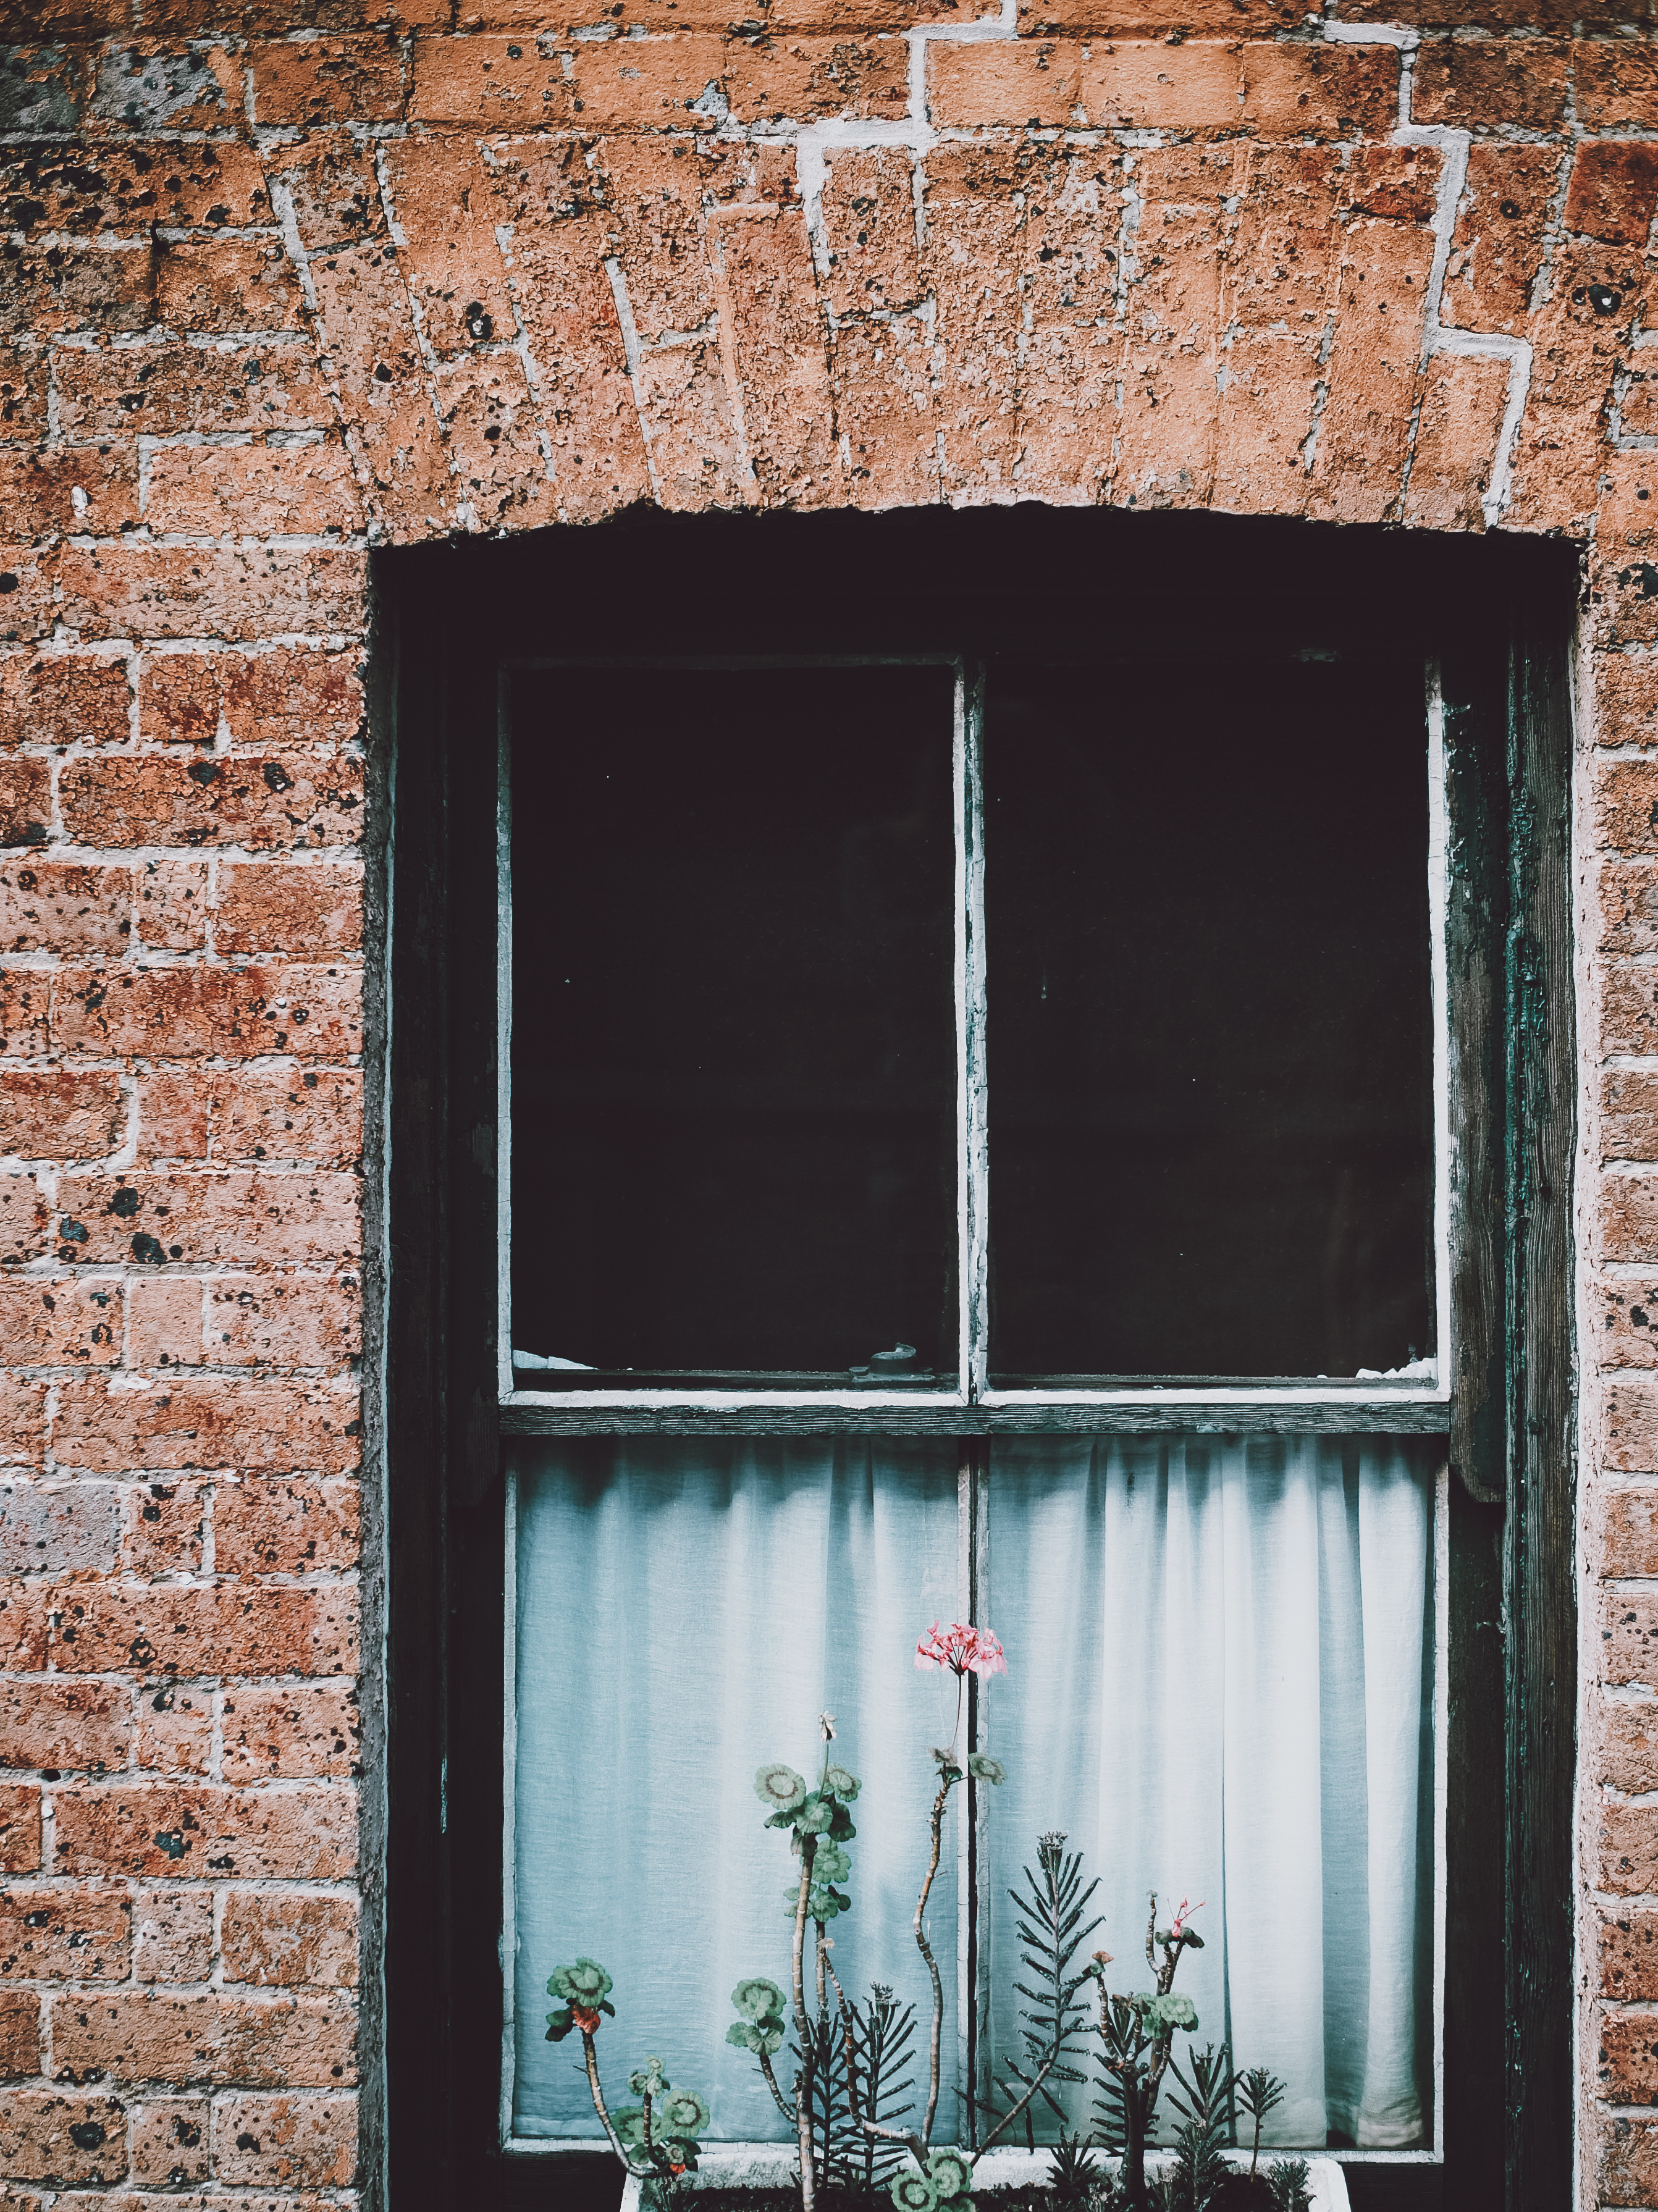
window, glass, wall, facade, blue, door, material, interior design, picture frame, window covering